San Jose City Hall

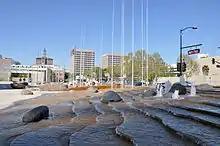
"Waterscape"

The City of San José's predecessor, , was headquartered at a , a single-story adobe structure built in 1785 near the . Similar to a rural American courthouse, it served as the main administrative building, with an assembly, court, and jail, and offices for the and . Today, the pueblo's original site is marked by a California Historical Landmark marker, part of the Juan Bautista de Anza National Historic Trail, in the Civic Center complex north of downtown.